Montenegro–North Macedonia relations

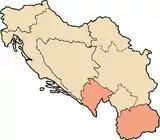
The Socialist Republic of Montenegro and the Socialist Republic of Macedonia inside Yugoslavia

When Yugoslavia began dissolving in the early 1990s, the two Yugoslav republics Slovenia and Croatia declared independence from Yugoslavia on 25 June 1991. The Republic of Macedonia voted on a referendum on 8 September 1991 in favor of a sovereign state and also declared independence. Montenegro organised an independence referendum as well, but decided to stay in Yugoslavia.